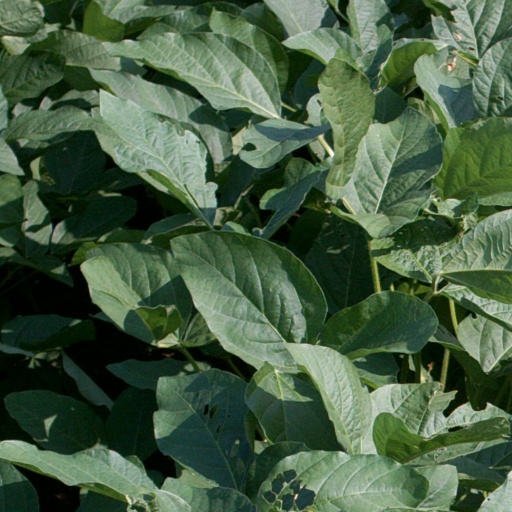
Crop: soybean